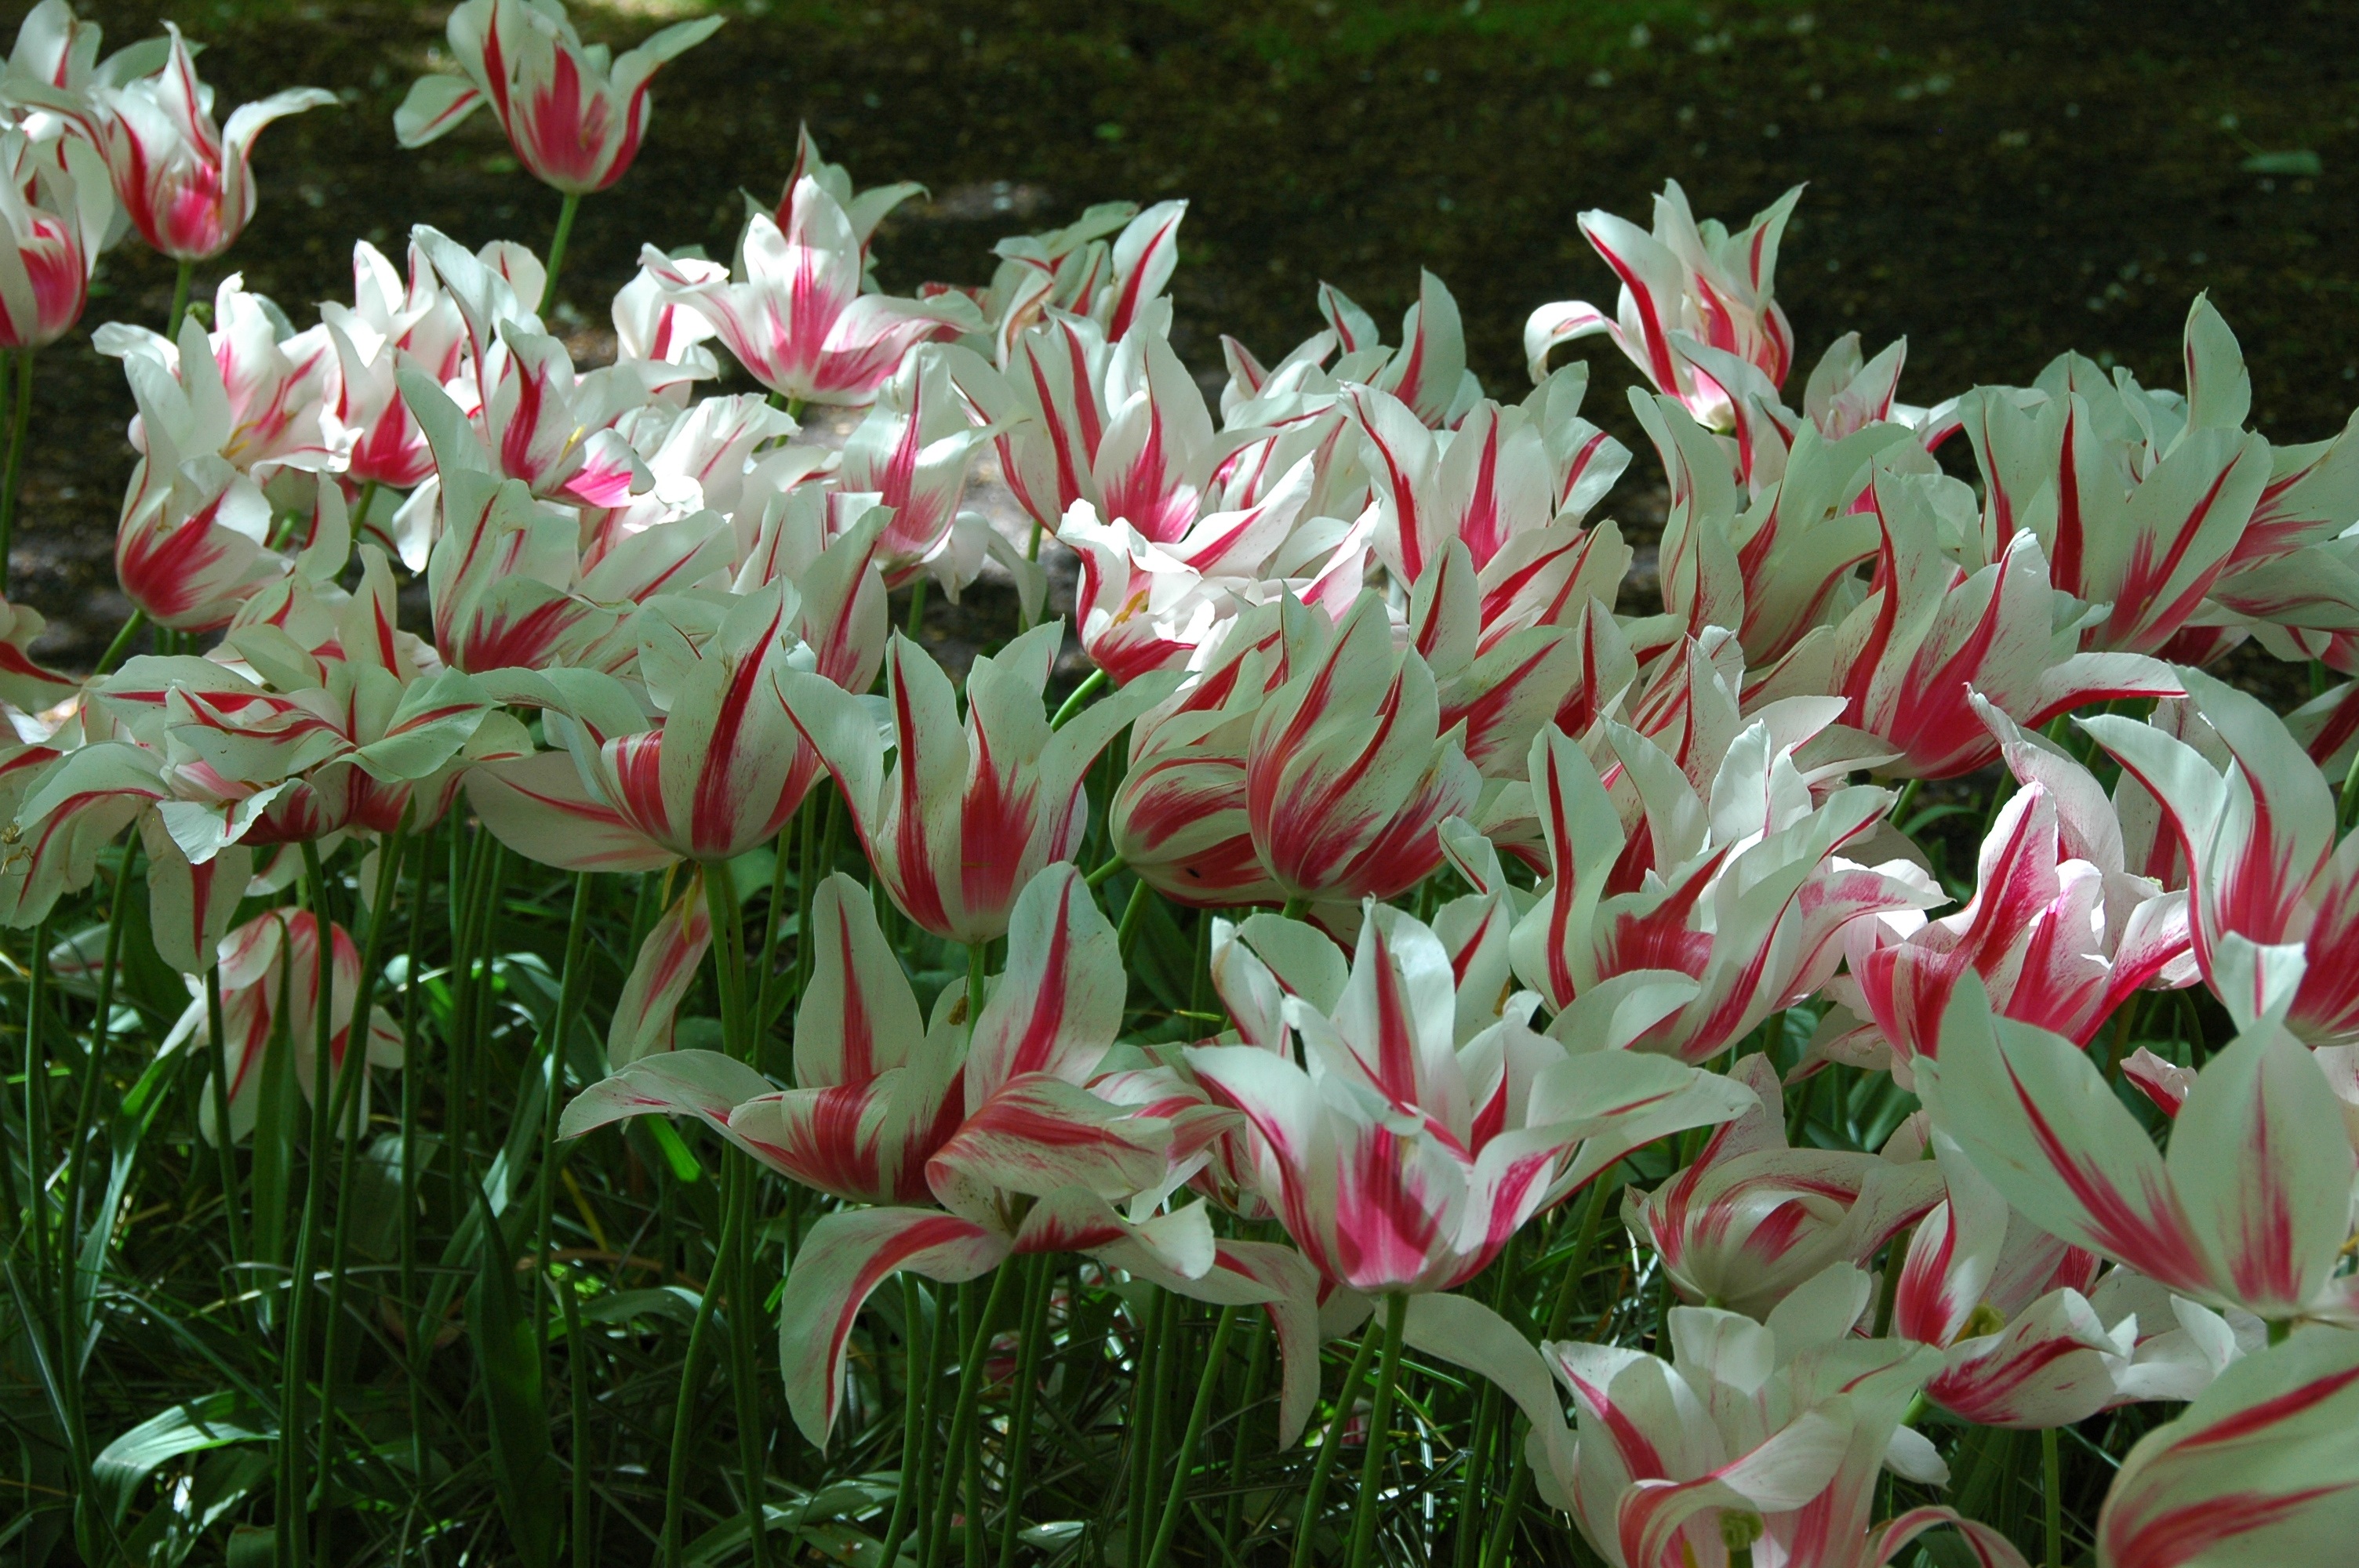
plant, flower, petal, tulip, botany, flora, flowers, holland, tulips, lily, flowering plant, lily family, land plant, fawn lily